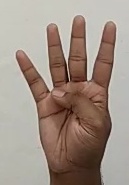
ASL sign: 4